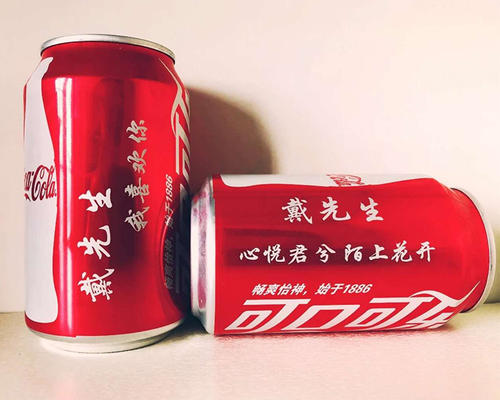
Label: metal